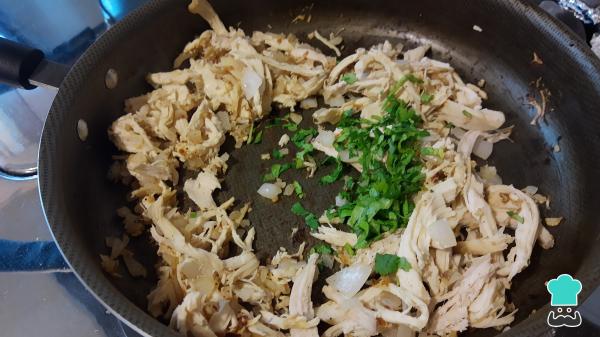
Agrega el pollo desmenuzado, sazona con sal y pimienta al gusto, cocina por 5 minutos. Luego, agrega perejil picado y cocina solo 2 minutos más y reserva.